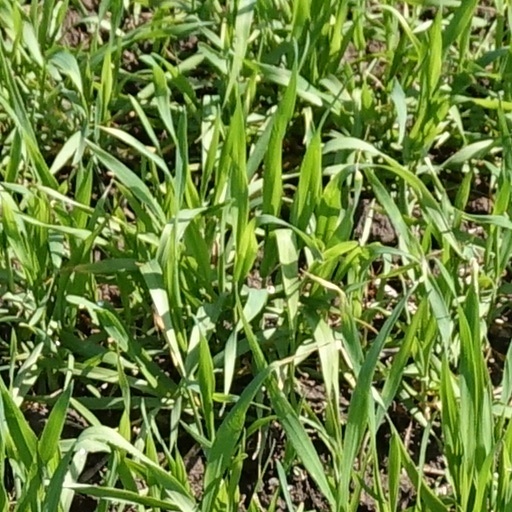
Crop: wheat